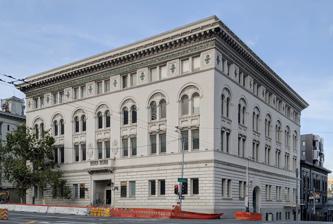
Building: Regency Center
Country: United States of America
Year built: 1909
This article is about The Regency Center (Regency I) on the corner of Sutter Street and Van Ness Avenue. For The Avalon Ballroom (Regency II) next-door on Sutter Street, see Avalon Ballroom . Regency Center The Regency Center in 2020 Full name Scottish Rites Bodies Regency Center Former names Scottish Rite Temple (1909–67) Regency I (1967–98) Regency Center (2002–15) Address 1270 Sutter St San Francisco, California 94109-5517 Location Van Ness/Polk Gulch Coordinates 37°47′16.5″N 122°25′17.4″W / 37.787917°N 122.421500°W / 37.787917; -122.421500 Owner Scott L Robertson Operator AEG Capacity 1,423 (Regency Ballroom) 600 (Social Hall) 300 (Lodge) 300 (Social Hall Annex) Construction Opened 1909 Closed 1999–2002 Architect Albert Roller Website Venue Website The Scottish Rites Bodies Regency Center (commonly known as the Regency Center ) is a multi-use events venue located in San Francisco. at the intersection of Van Ness Avenue and Sutter Street. It opened in 1909 as a masonic lodge. In later years, it has served as a dance studio and movie theatre. History Gil Scott-Heron performing in 2009 The venue opened in 1909 as the "Scottish Rite Temple", built by the Scottish Rite as a masonic lodge . In 1966, the lodge was purchased by Blumenfeld Enterprises and converted into an 800-seat movie theater. The theater opened as "Regency I" on December 22, 1967, with a showing of The Birds, the Bees and the Italians . The neighboring building, known as "Regency II" was formerly the Avalon Ballroom . Blumenfeld Enterprises converted this space into an adjoining movie theatre in 1968 and remained opened until 2001. In 1980, the building was also used by the Polish Arts and Culture Foundation as a banquet hall and dance studio until 1999 (known as the "Ruvano Dance Studio"). The theatre closed on November 7, 1998, and the dance studio remained in the building until January 1999. The venue remained dormant until it was purchased by Scott Robertson in 2000. Renovations for the space began February 2001, with a grand reopening as the "Regency Center" in March 2002. During this time, the venue was primarily used for corporate events, trade shows and weddings, with 9-15 concerts held annually. In 2008, the Warfield Theatre closed for renovations, with all concerts moved to the Grand Ballroom. The move increased the venue's use as a concert hall. Concert promoter Goldenvoice began management and operations of the venue in September 2008. In 2015, the venue was renamed the "Scottish Rites Bodies Regency Center" to tie in its heritage as a former masonic lodge. Venues Mogwai performing at The Regency Ballroom in 2011 Regency Ballroom : The Beaux-Arts designed auditorium serves [ when? ] as the main concert venue and ballroom. It can hold 700 guests in a theatre setting and up to 1,400 in a reception/general admission setting. This venue was formerly known as the "Grand Ballroom at Regency Center" from 2002 until 2008. The Lodge : The original meeting hall for the Scottish Rite Freemasons. It features the original Austin Organs from 1909. The venue can hold up to 300 guests. It is used [ when? ] for fundraising events, galas and seminars. Social Hall : This basement venue is primarily used for comedy events, private functions and receptions. [ when? ] The hall was originally known as the "Sutter Room" from 2002 until 2014. The venue closed for a year and renovations and reopened in Fall 2015. The changes allowed the hall to be used as a general admission music venue, holding up to 600 guests See also Avalon Ballroom The Fillmore Winterland External links Regency Ballroom - Venue Info Social Hall - Venue Info References